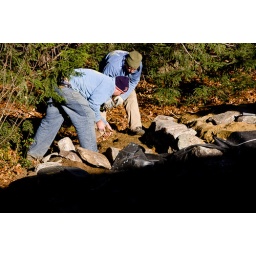
creating rock walls around the lower pond